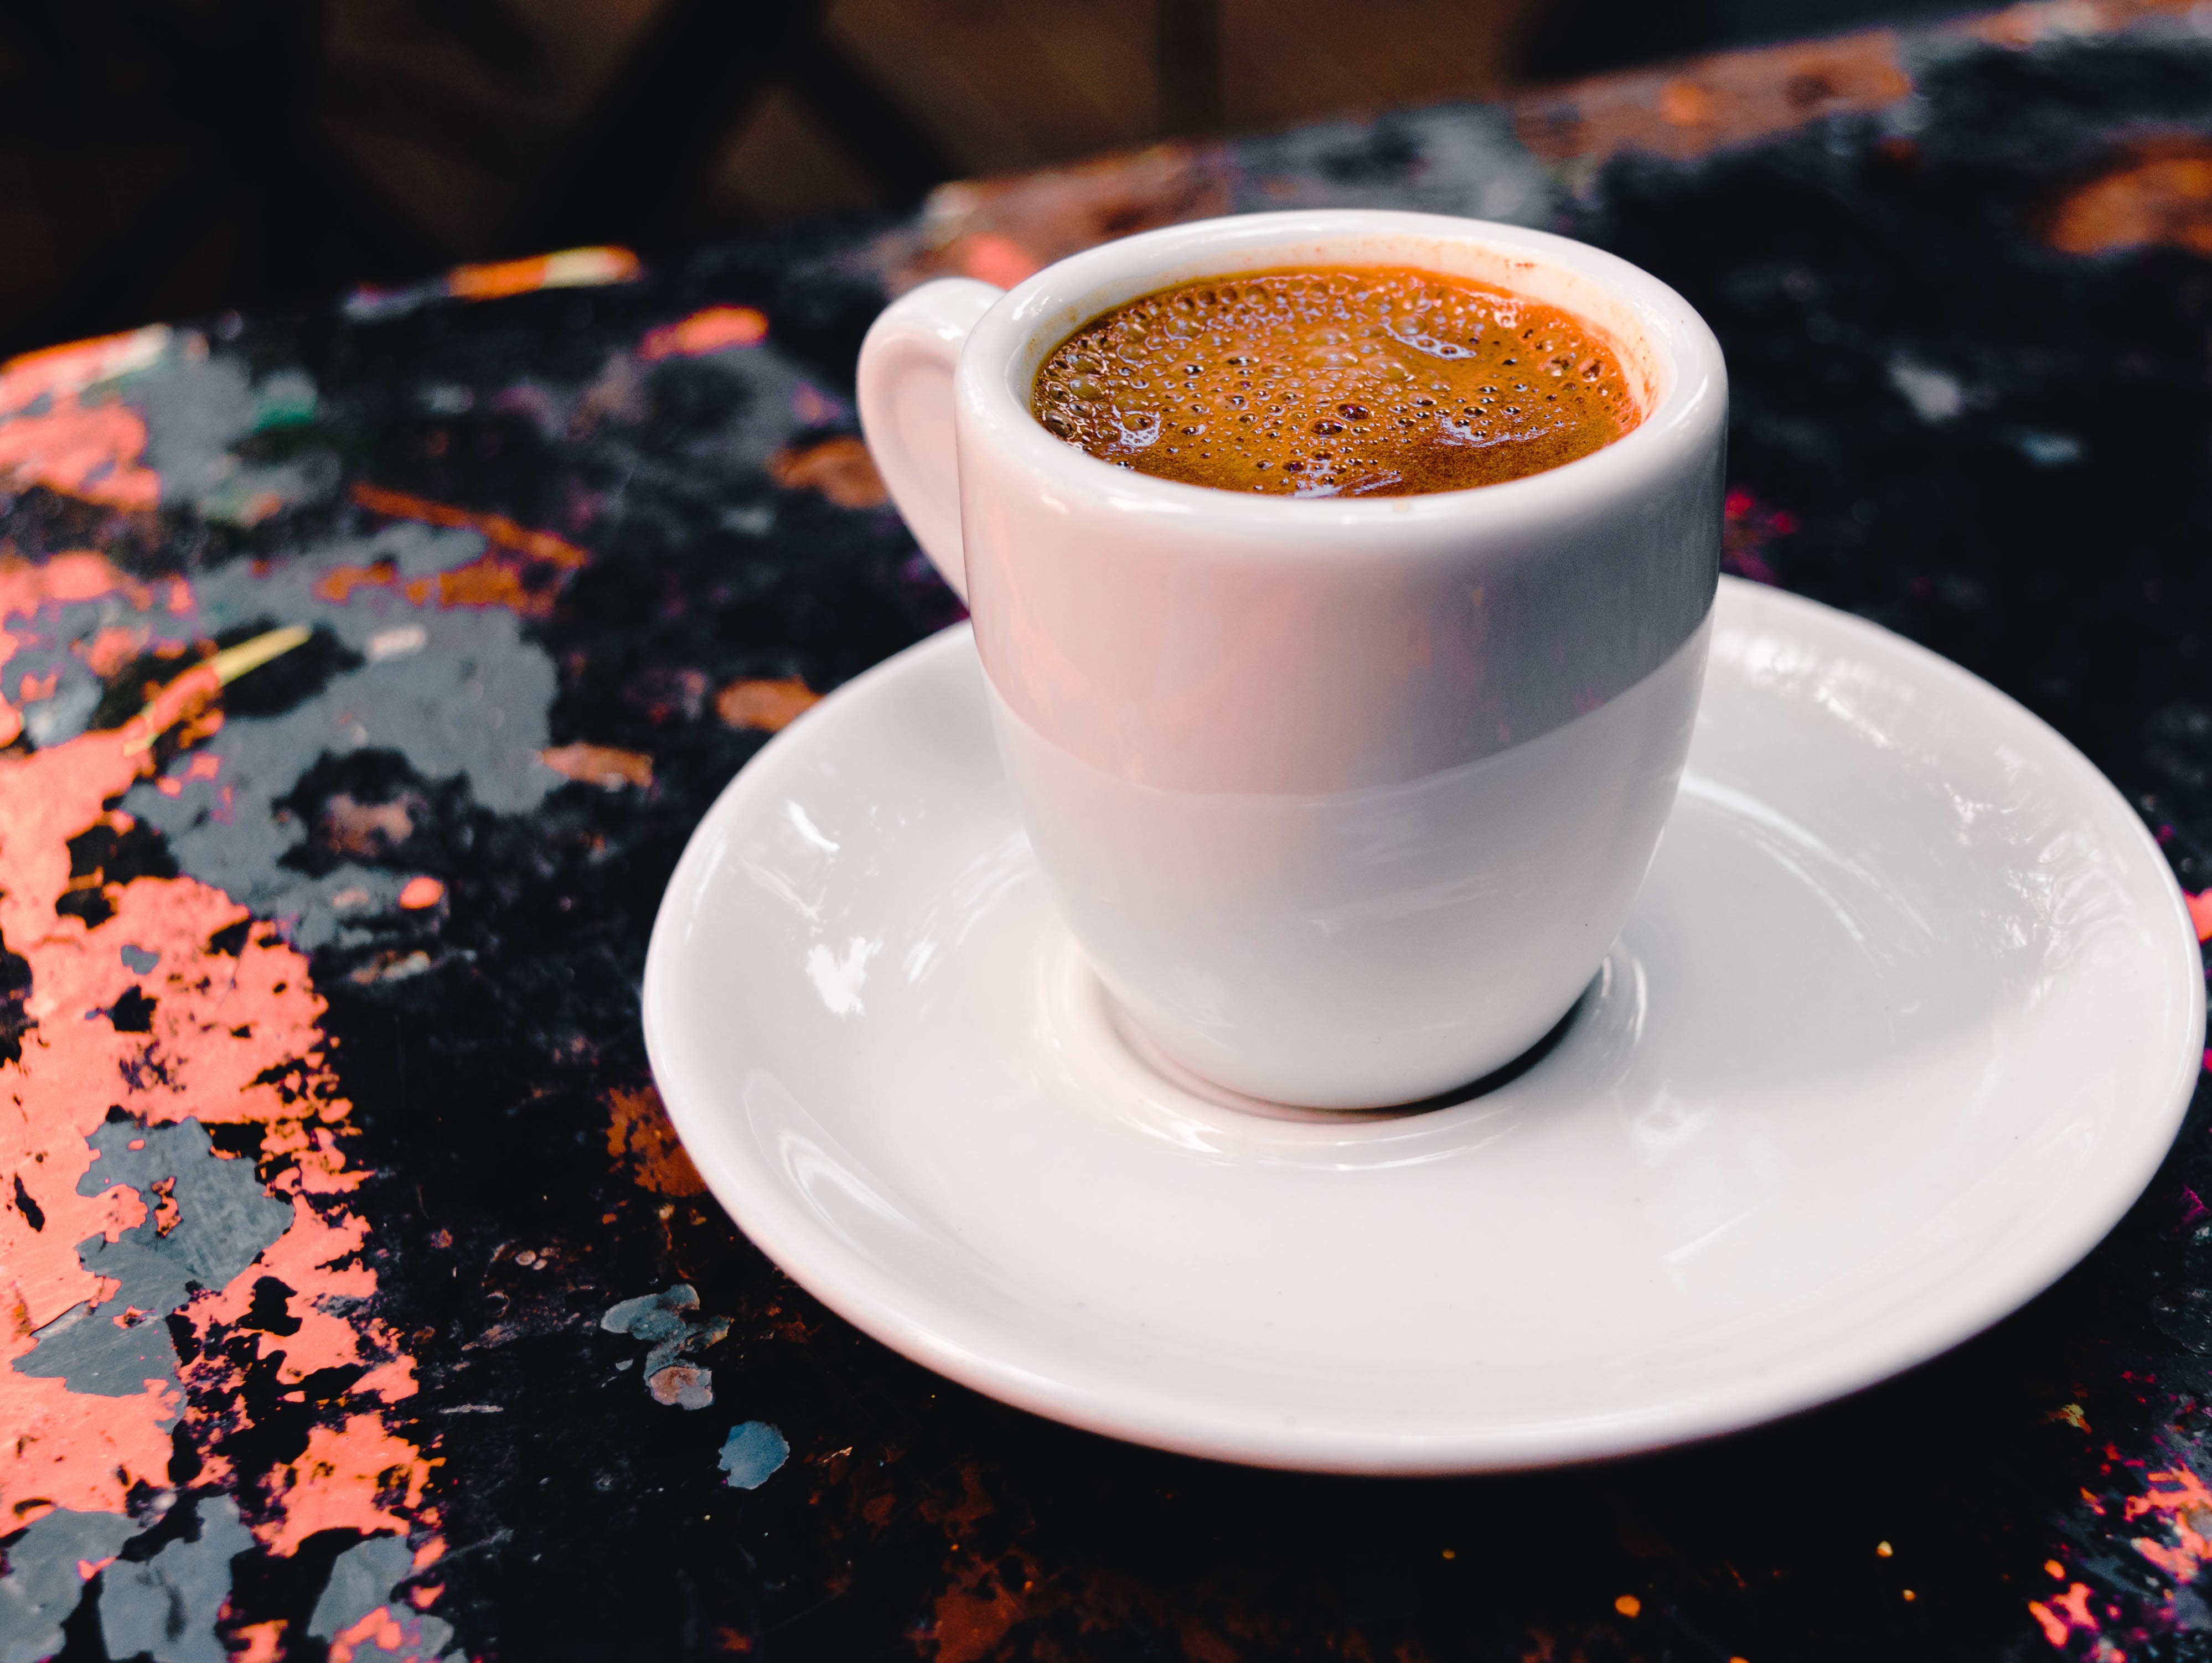
coffee, cup, dish, meal, food, drink, espresso, dessert, coffee cup, caffeine, sweetness, flavor